Subhas Chandra Bose

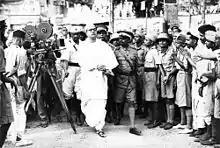
Bose arriving at the 1939 annual session of the Congress, where he was re-elected, but later had to resign after disagreements with Gandhi and the Congress High Command

Bose attempted to maintain unity, but Gandhi advised Bose to form his own cabinet. The rift also divided Bose and Nehru; he appeared at the 1939 Congress meeting on a stretcher. He was elected president again over Gandhi's preferred candidate Pattabhi Sitaramayya. U. Muthuramalingam Thevar strongly supported Bose in the intra-Congress dispute. Thevar mobilised all south India votes for Bose. However, due to the manoeuvrings of the Gandhi-led clique in the Congress Working Committee, Bose found himself forced to resign from the Congress presidency.